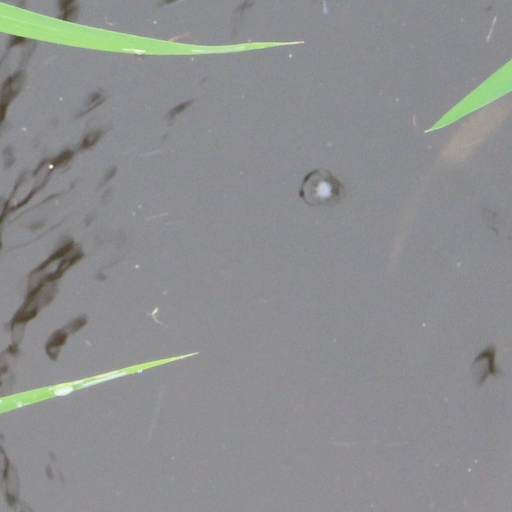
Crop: rice